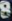
Number: 8